Cold fusion

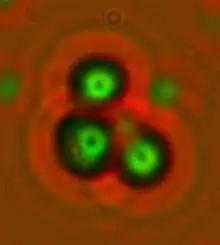
"Triple tracks" in a CR-39 plastic radiation detector claimed as evidence for neutron emission from palladium deuteride

Known instances of nuclear reactions, aside from producing energy, also produce nucleons and particles on readily observable ballistic trajectories. In support of their claim that nuclear reactions took place in their electrolytic cells, Fleischmann and Pons reported a neutron flux of 4,000 neutrons per second, as well as detection of tritium. The classical branching ratio for previously known fusion reactions that produce tritium would predict, with 1 watt of power, the production of 10 neutrons per second, levels that would have been fatal to the researchers. In 2009, Mosier-Boss et al. reported what they called the first scientific report of highly energetic neutrons, using CR-39 plastic radiation detectors, but the claims cannot be validated without a quantitative analysis of neutrons.